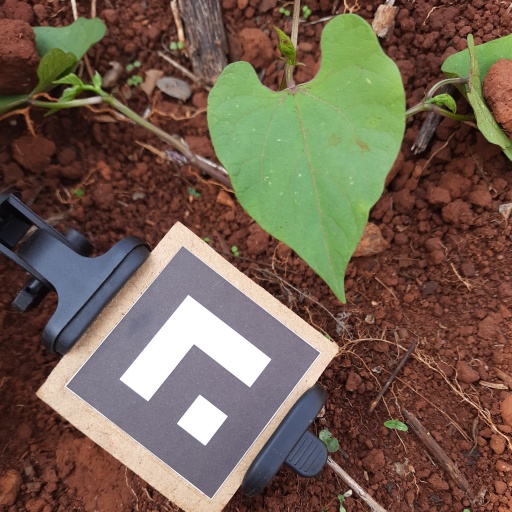
Observations: flat surface, no eating holes, with soild dust, under shade